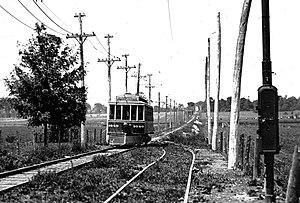
Ligne de tramway «Back island line» qui dessert le Sault-aux-Recollets et Montréal nord à partir des années 1910
Montréal-Nord est un arrondissement de la ville de Montréal au Québec situé au nord-est de l'île de Montréal sur la rive de la rivière des Prairies. Son territoire s'étend sur quelques kilomètres en aval du Sault-au-Récollet et la centrale de la Rivière-des-Prairies. Montréal-Nord est bordé par le boulevard Saint-Michel au sud-ouest, la Ligne Exo 5 - Mascouche au sud-est et Rivière-des-Prairies–Pointe-aux-Trembles au nord-est. On y comptait 84 234 habitants en 2016.